Battle of the Sakarya

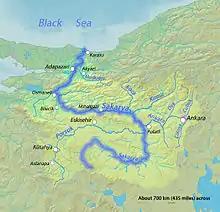
The battle took place along the Sakarya River, around the vicinity of Polatlı, and had a battle line 100 km (62 mi) long.

The determining feature of the terrain was the river itself, which flows eastward across the plateau, suddenly curves south and then turns back westwards. The great loop described forms a natural barrier. The river banks are awkward and steep, and bridges were few with only two on the frontal section of the loop. East of the loop, the landscape rises before an invader in rocky, barren ridges and hills towards Ankara. It was in those hills, east of the river that the Turks dug in their defensive positions. The front followed the hills east of the Sakarya River from a point near Polatlı southwards to the place at which the Gök River joins the Sakarya, and then swung at right angles eastwards, following the line of the Gök River. The region was excellent defensive ground.